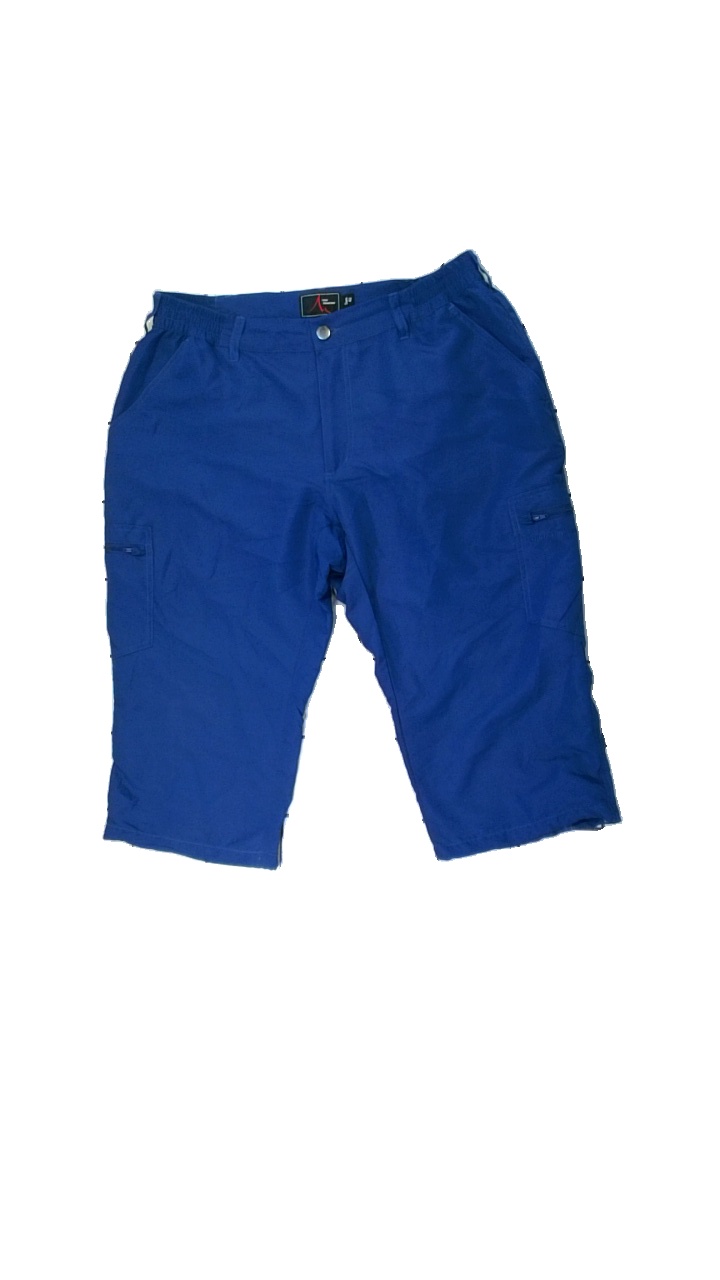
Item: Shorts (Men)
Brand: High Mountain
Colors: Blue
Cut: Regular
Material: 100% polyester
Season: All
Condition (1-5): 3
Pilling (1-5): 5
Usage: Reuse
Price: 50-100